Canonical coronation

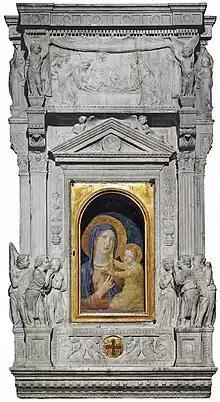
The famed "Madonna della Febbre", first to be canonically crowned by Pope Urban VIII on 27 May 1631. The surrounding marble frame is a ciborium by Donatello di Niccolò di Betto Bardi — The Sacristy of Saint Peter's Basilica, Rome.

The enactment of the rite of the coronation of a venerated image became widely popular in the Papal States prior to 1800, when approximately 300 coronation ceremonies were performed. On 29 March 1897, an official rite titled "Ordo Servandus in Tradendis Coronis Aureis Quæ Donantur a Reverendisimi Capitulo Sancti Petri de Urbe Sacris imaginibus Beatæ Mariæ Virginis" was included in the "Roman Pontifical", for which a plenary indulgence was also conceded to the faithful who participated in such rites.